April Byron

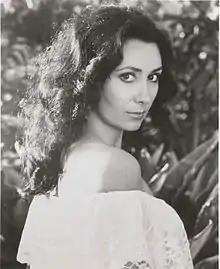
April Byron 1982

April Elizabeth Dove Potts (22 March 1947 – 10 July 2019), known professionally as April Byron, was an Australian pop singer and songwriter. She was the first female artist to collaborate with the Bee Gees after their formation as a band, on the 1966 single "He's a Thief" / "A Long Time Ago".